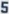
Number: 5